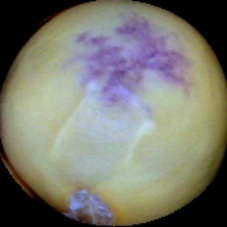
Label: Spotted